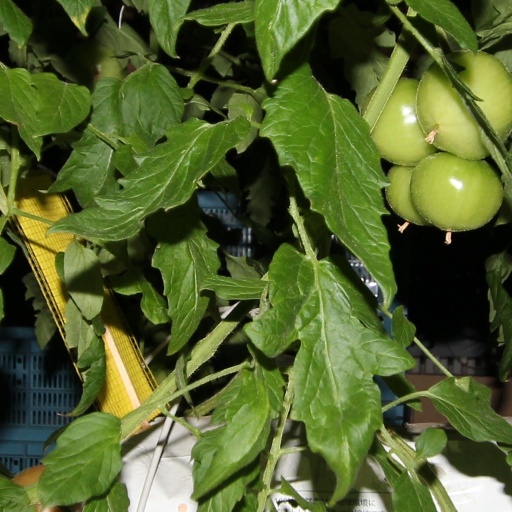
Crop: tomato